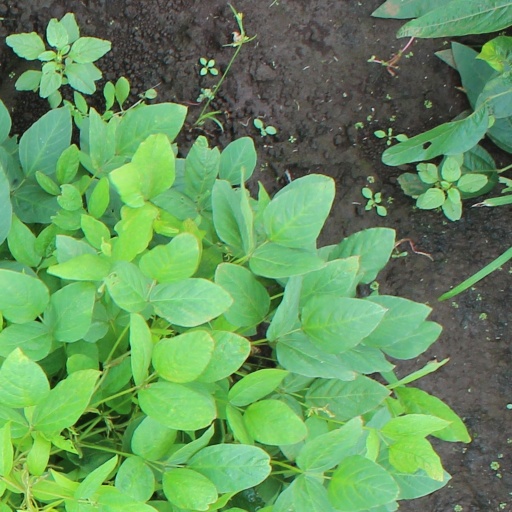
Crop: soybean